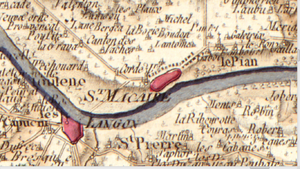
Carte de Cassini n°105, zoom sur Saint-Macaire (Gironde), 1756.
Saint-Macaire est une commune du Sud-Ouest de la France, située dans le département de la Gironde, en région Nouvelle-Aquitaine.